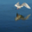
Label: bird